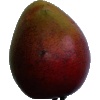
Label: Mango Red 1